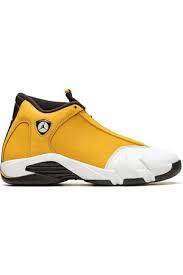
Label: Sneaker